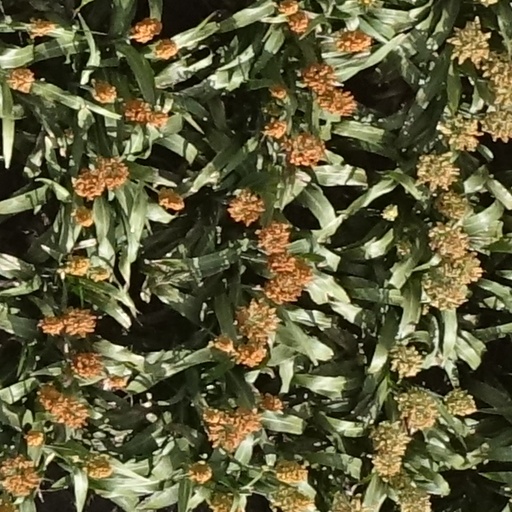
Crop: sorghum